Vehicle registration plates of New South Wales

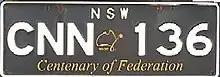
NSW – Centenary of Federation, special edition, 2001

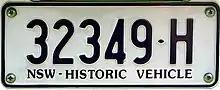
Historic vehicle plate

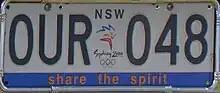
NSW plate Share the Spirit

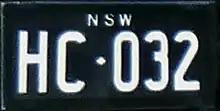
Hire car

"MyPlates" range is a product of the Plate Marketing Pty Ltd on behalf of Transport for NSW. It offers personalisation of registration plates including plate colour and content. Since 2009, all non-reflective bases have been converted to reflective. As of 1 October 2010, Plate Marketing Pty Ltd (formerly part of the LicenSys group) has been appointed to manage and operate the myPlates business under a 15-year partnering arrangement.